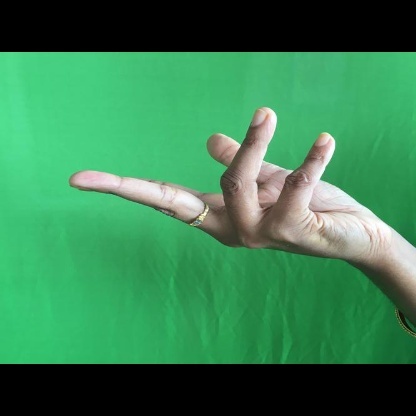
Mudra: Alapadmam